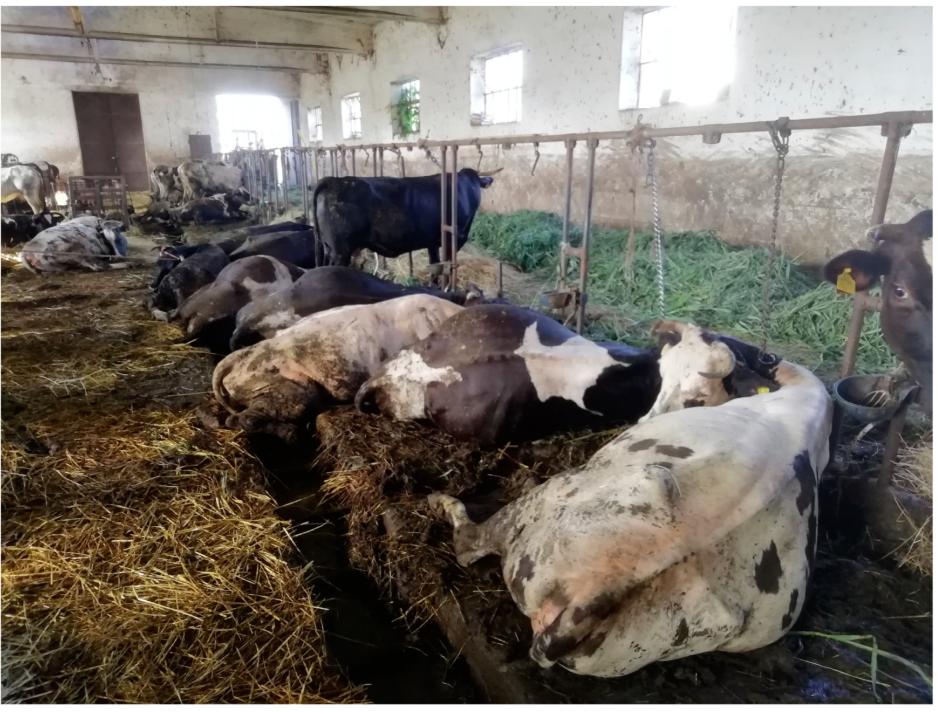
Hii ni zizi la ng'ombe. Ndani ya jumba hili kuna mifugo lenye rangi tofauti. Wanaonekana wakila nyasi huku wengine wakiwa wamelala tu chini.